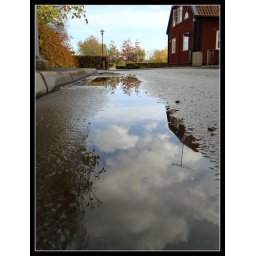
The sky in the road